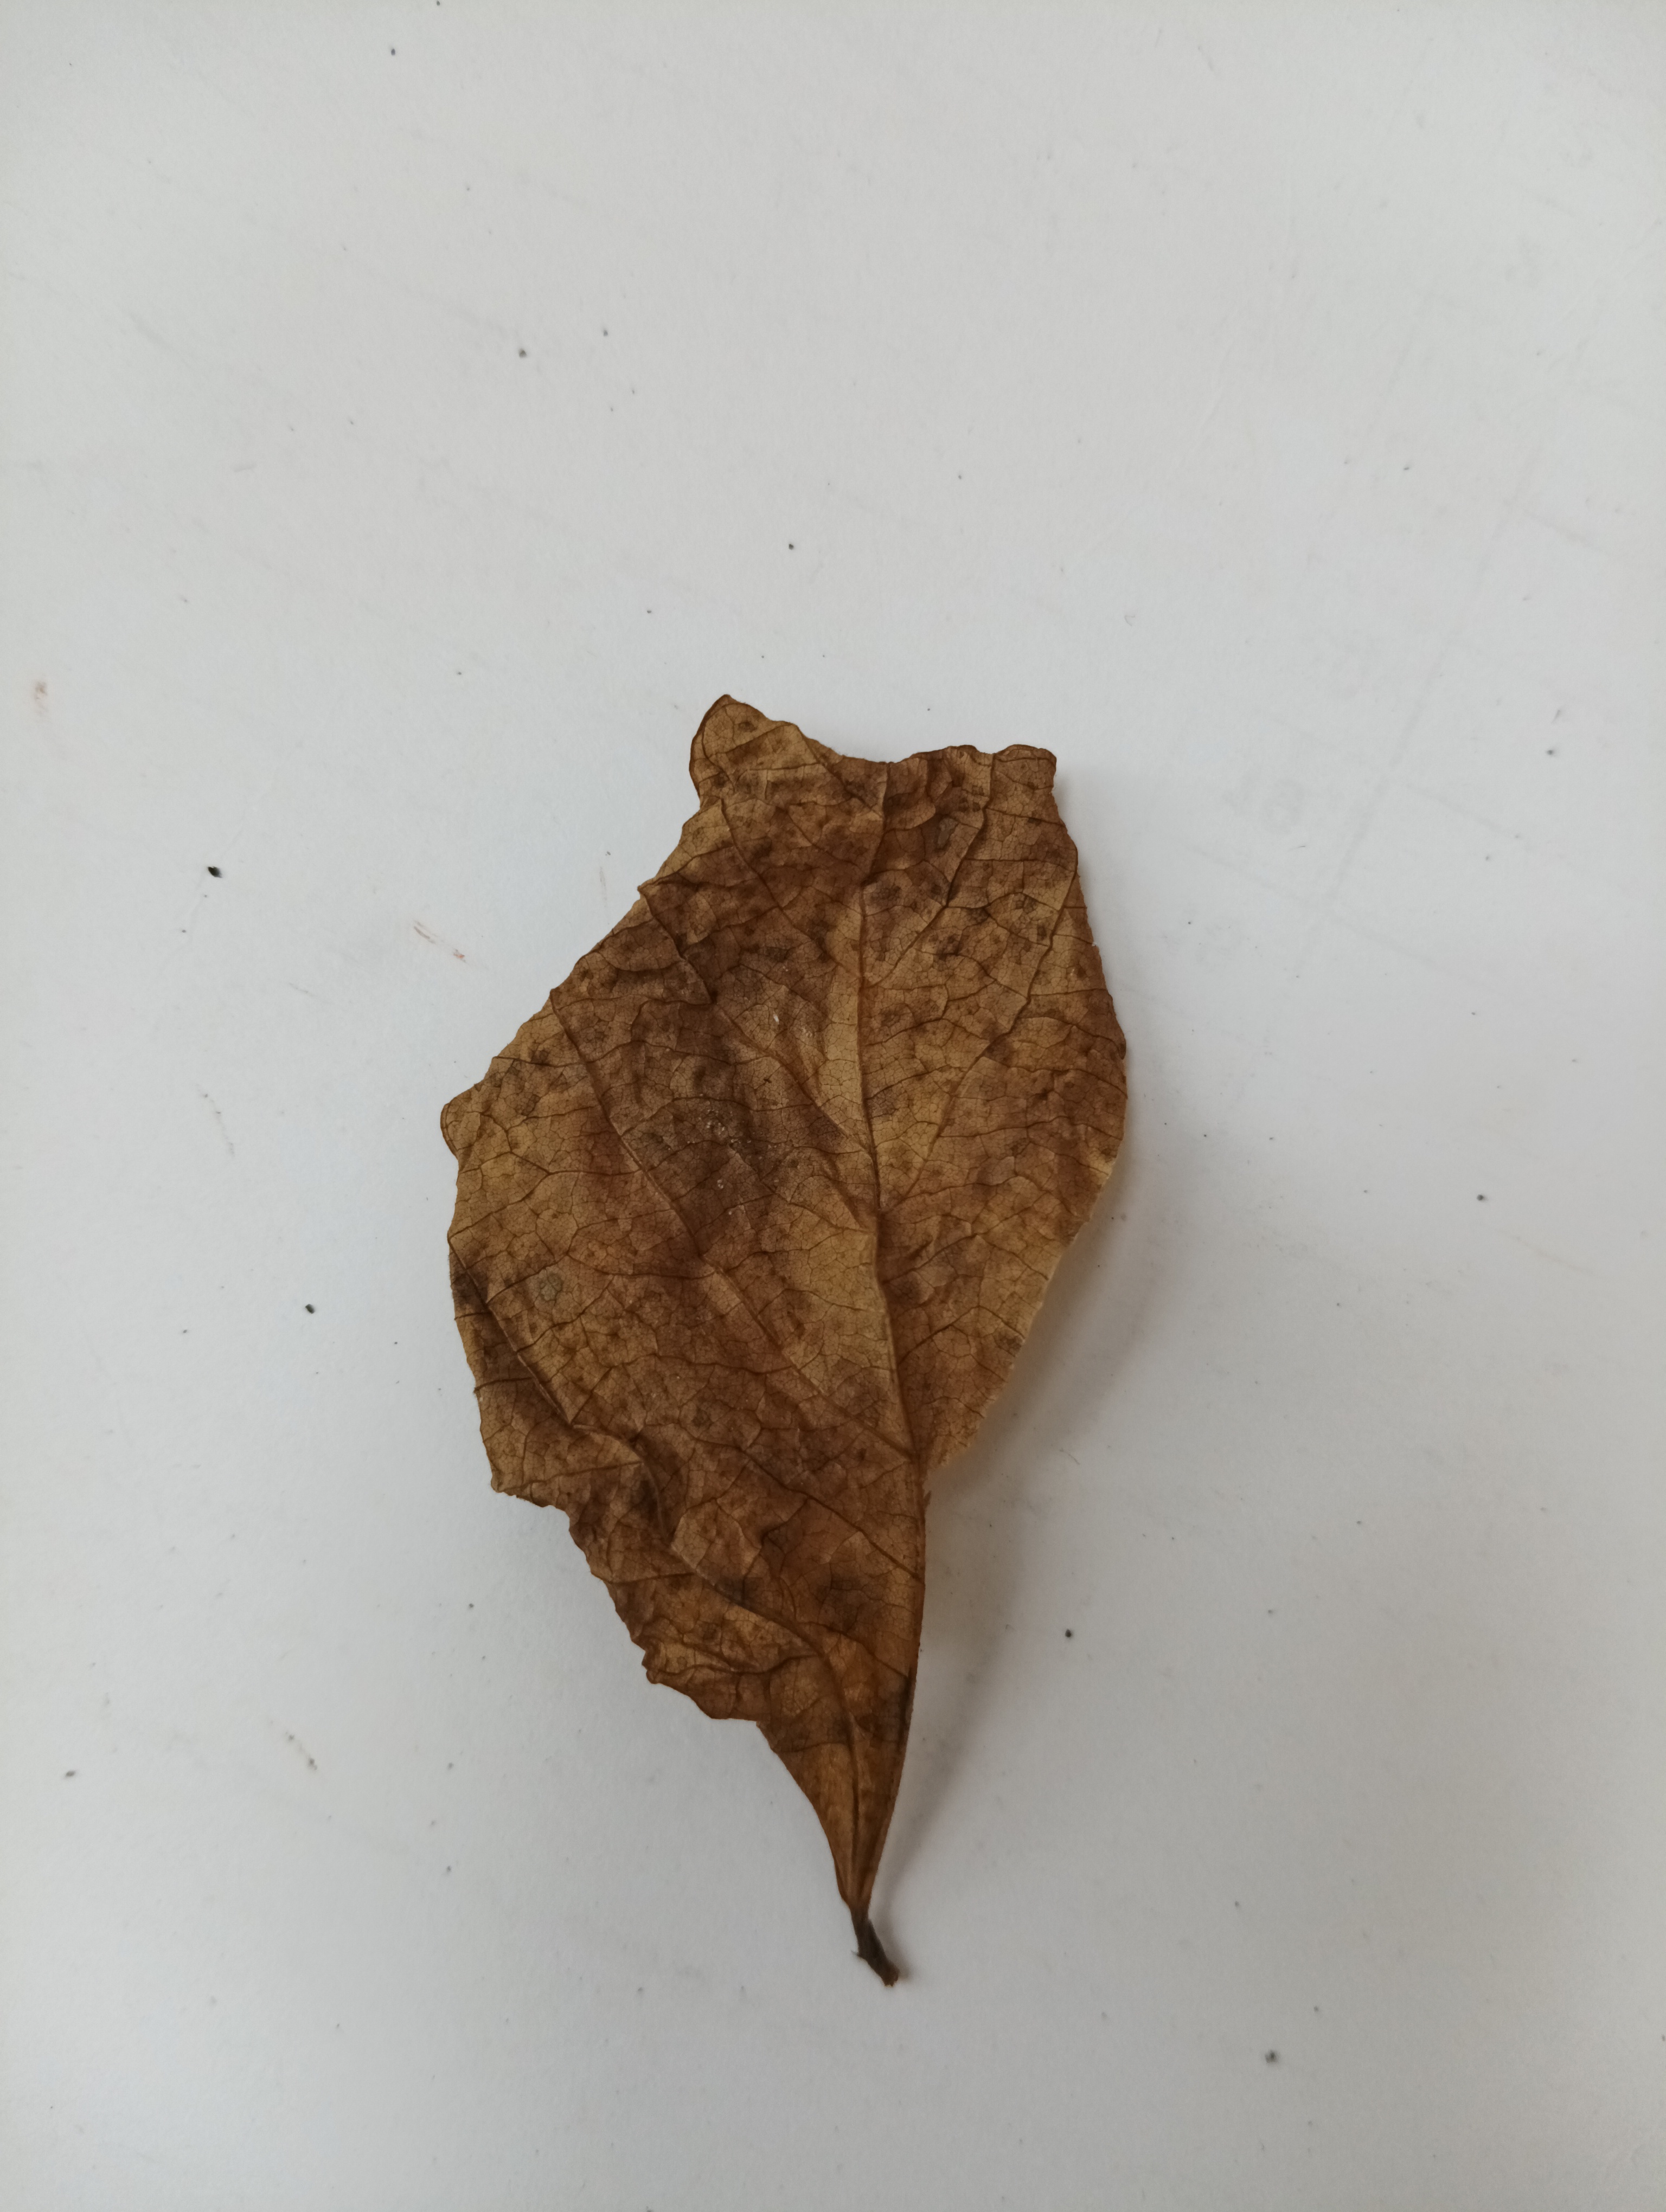
Label: Dry_leaf